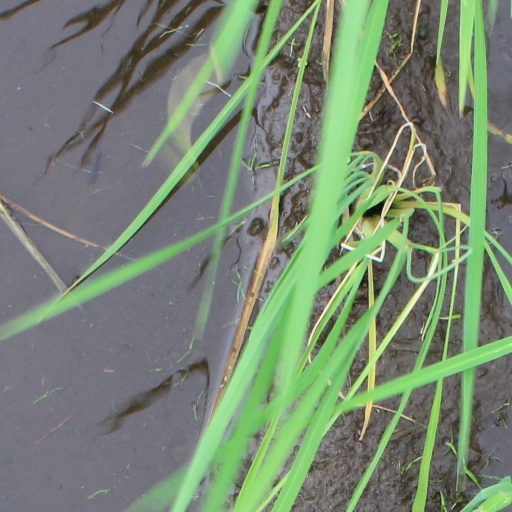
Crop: rice